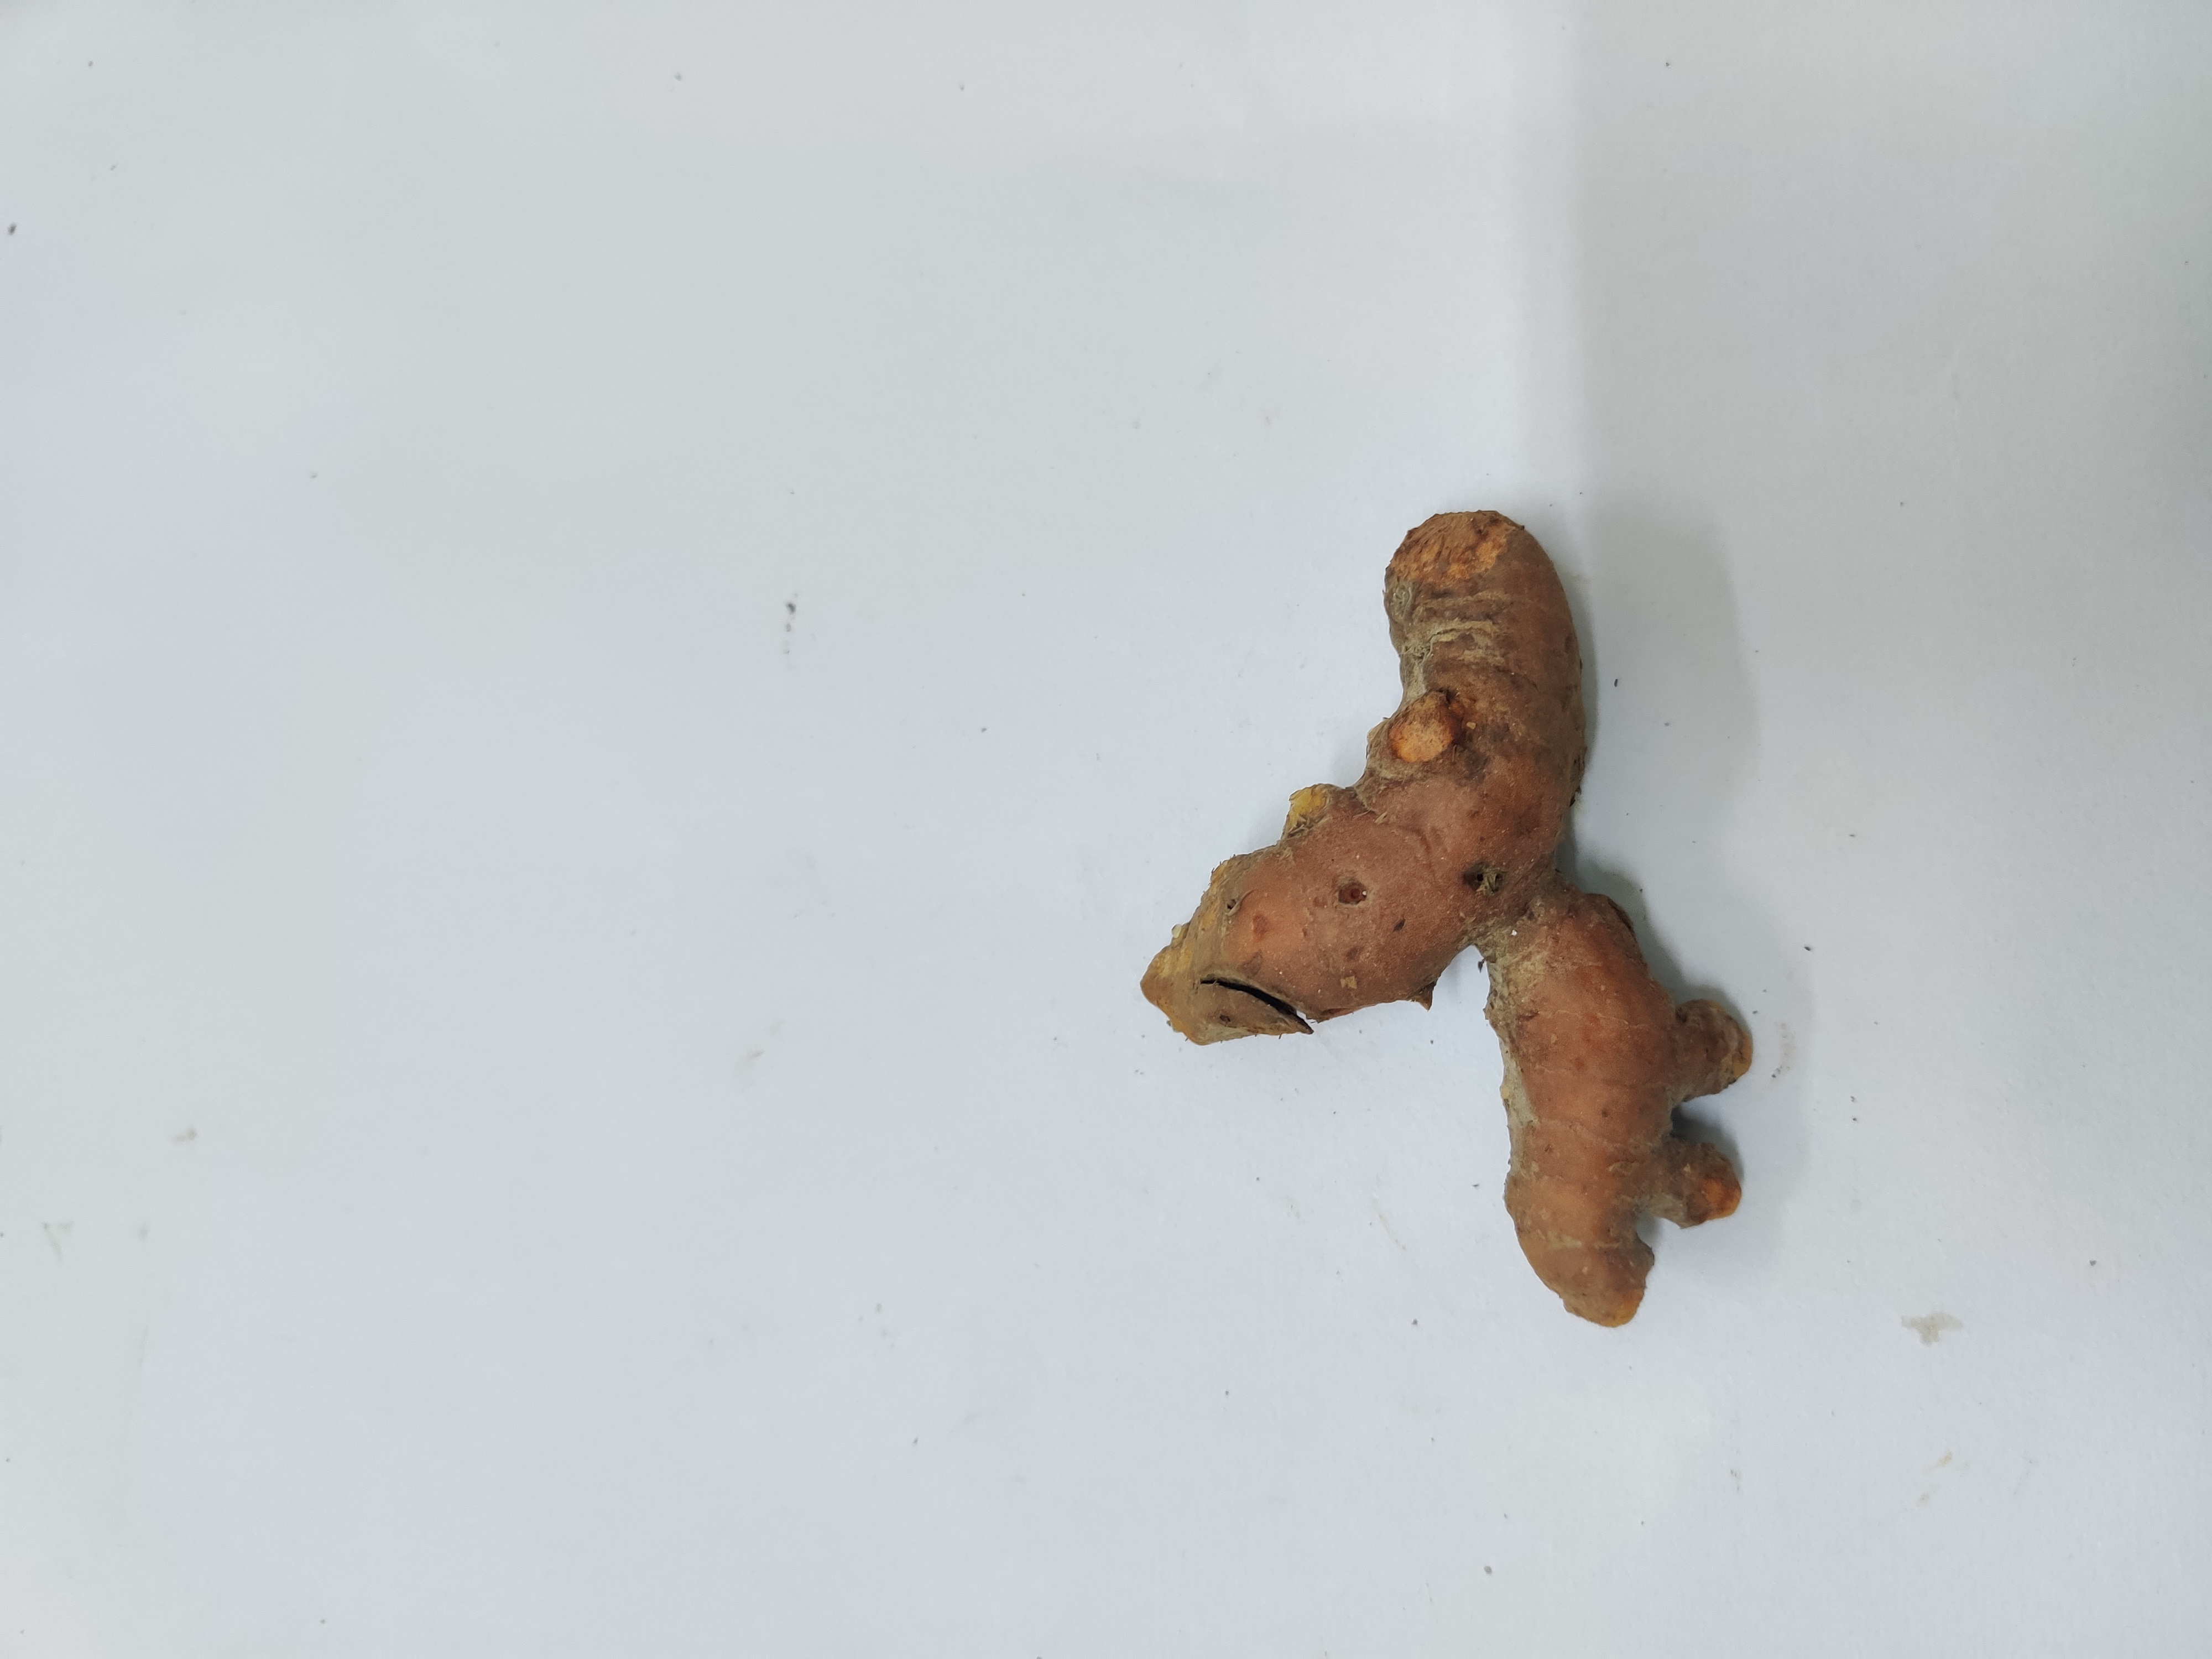
Crop: Turmeric
Condition: Damaged